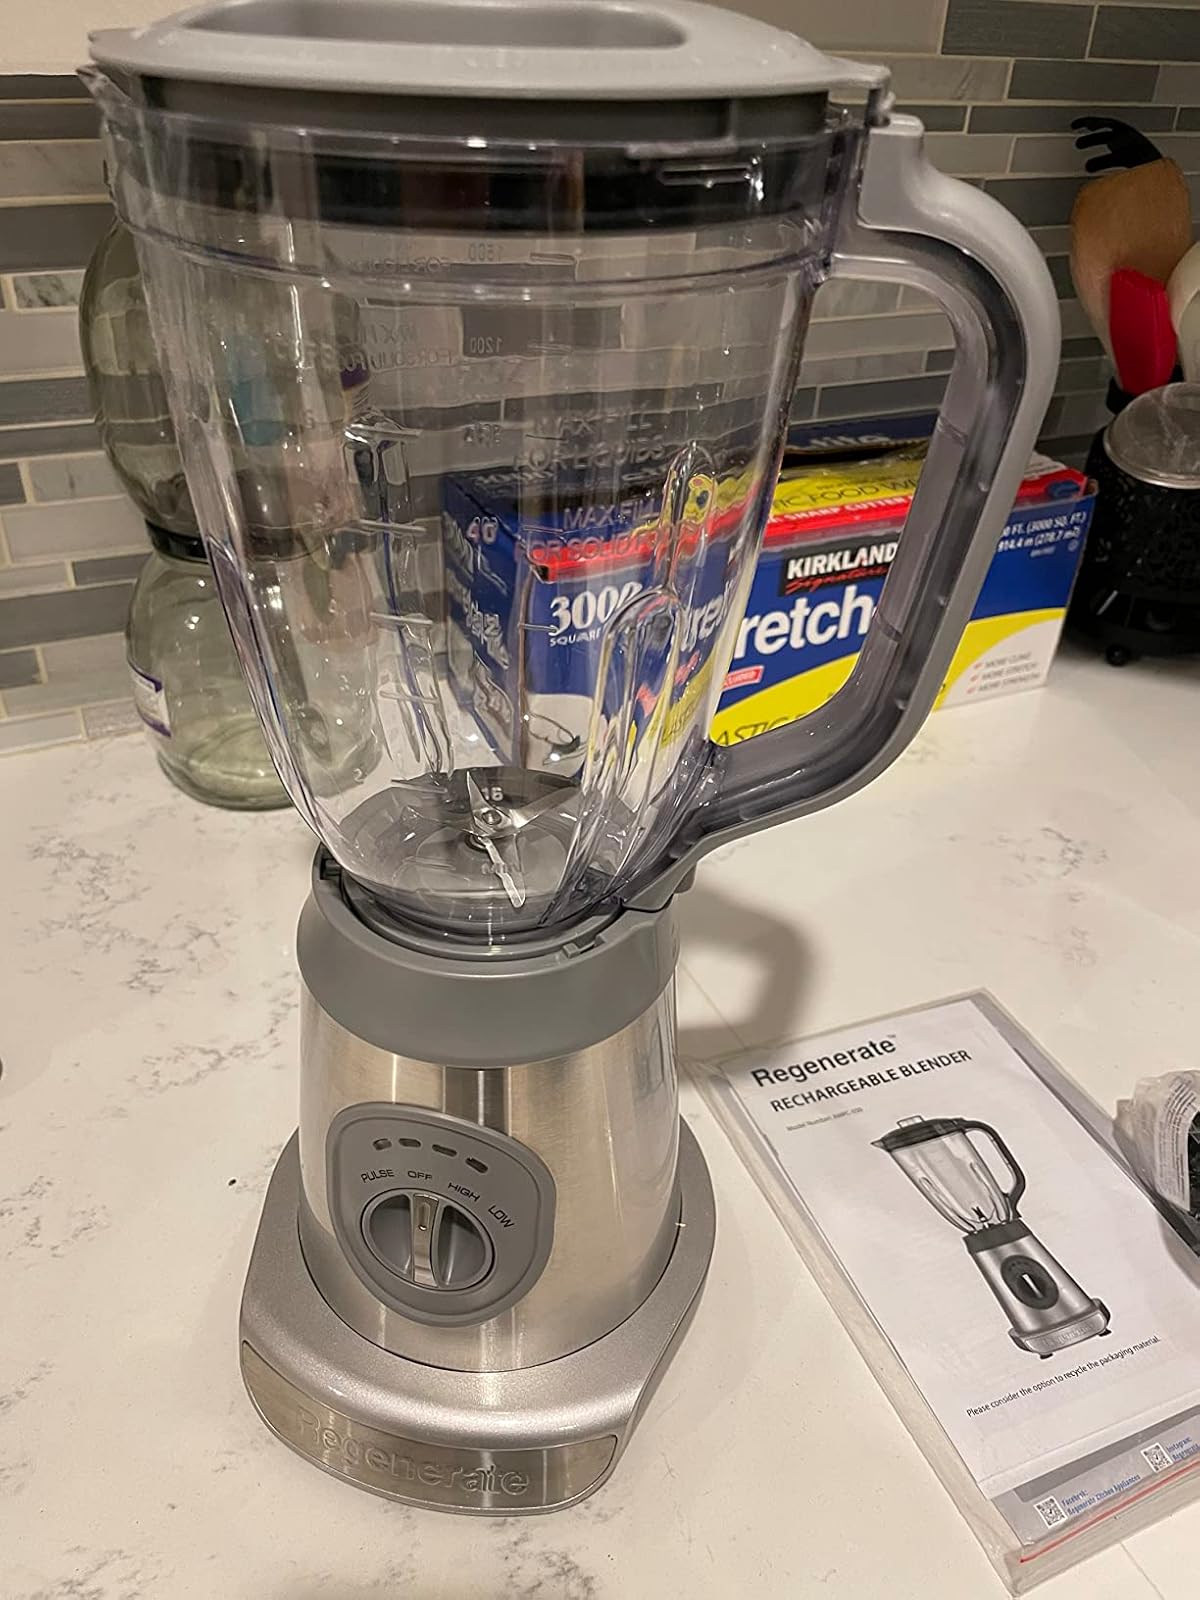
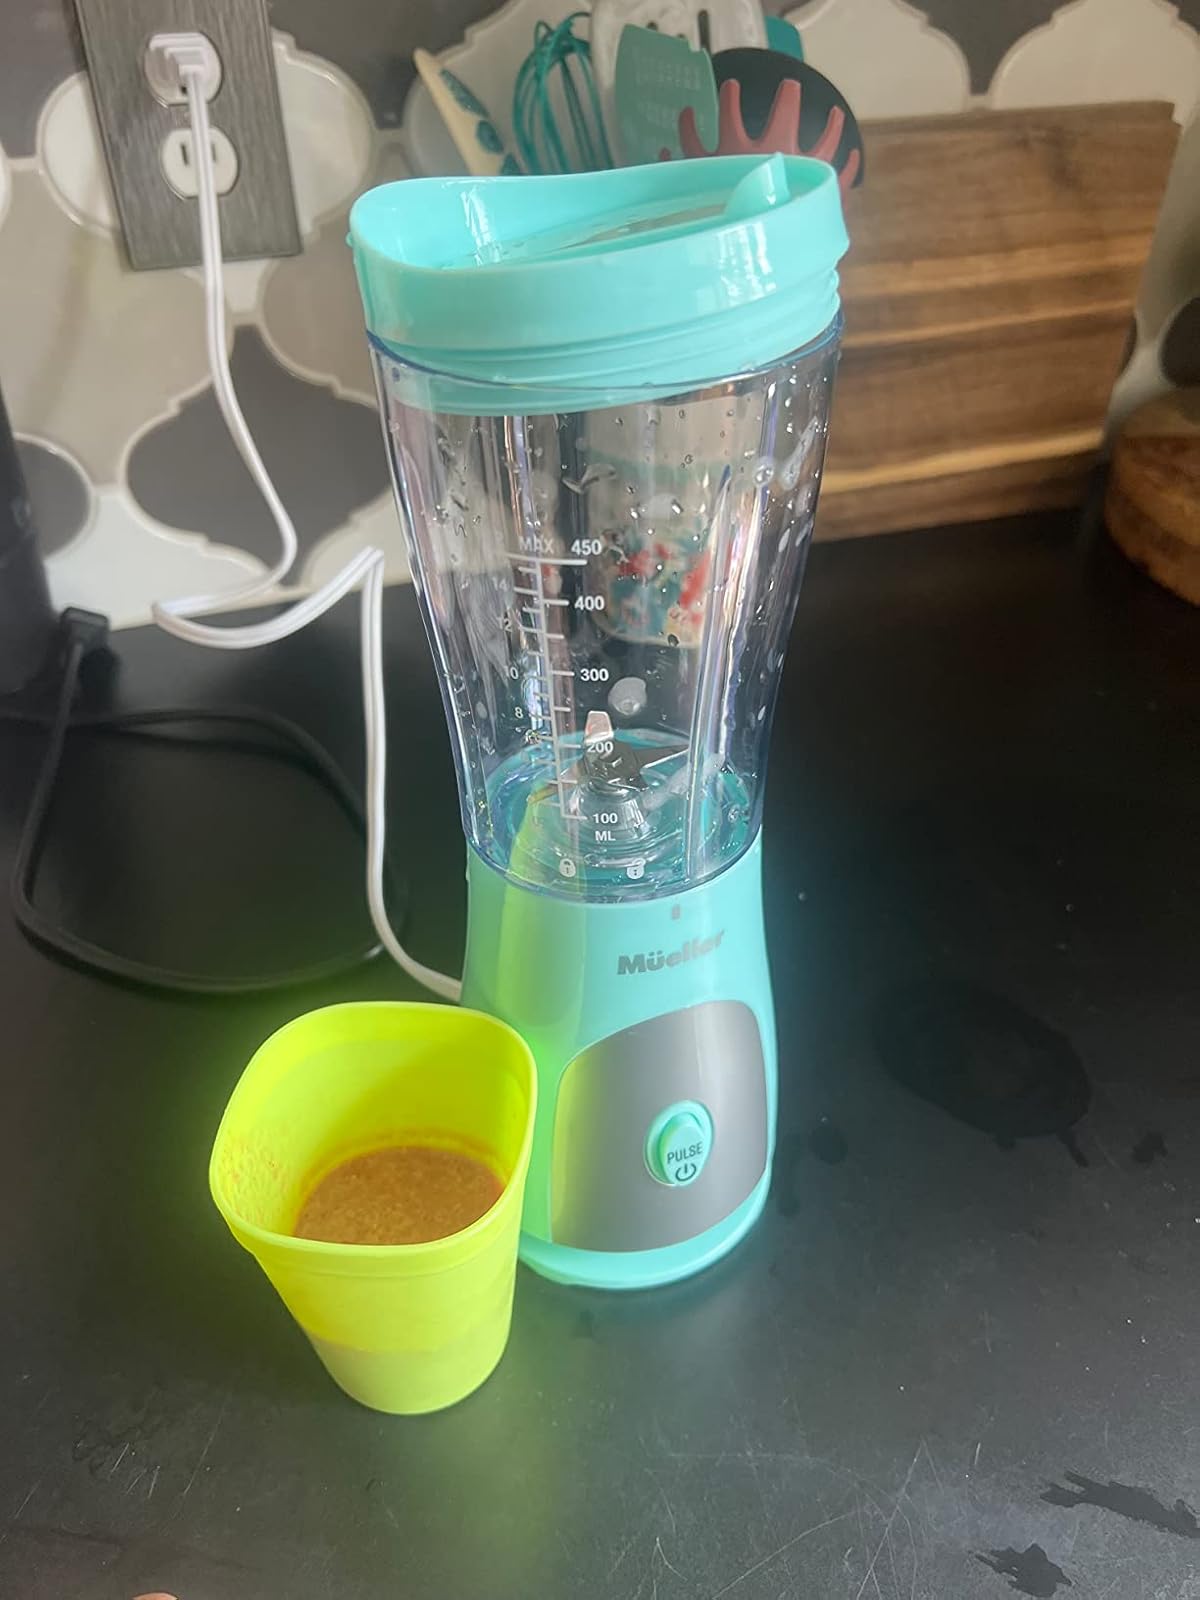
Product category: items_blender
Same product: no